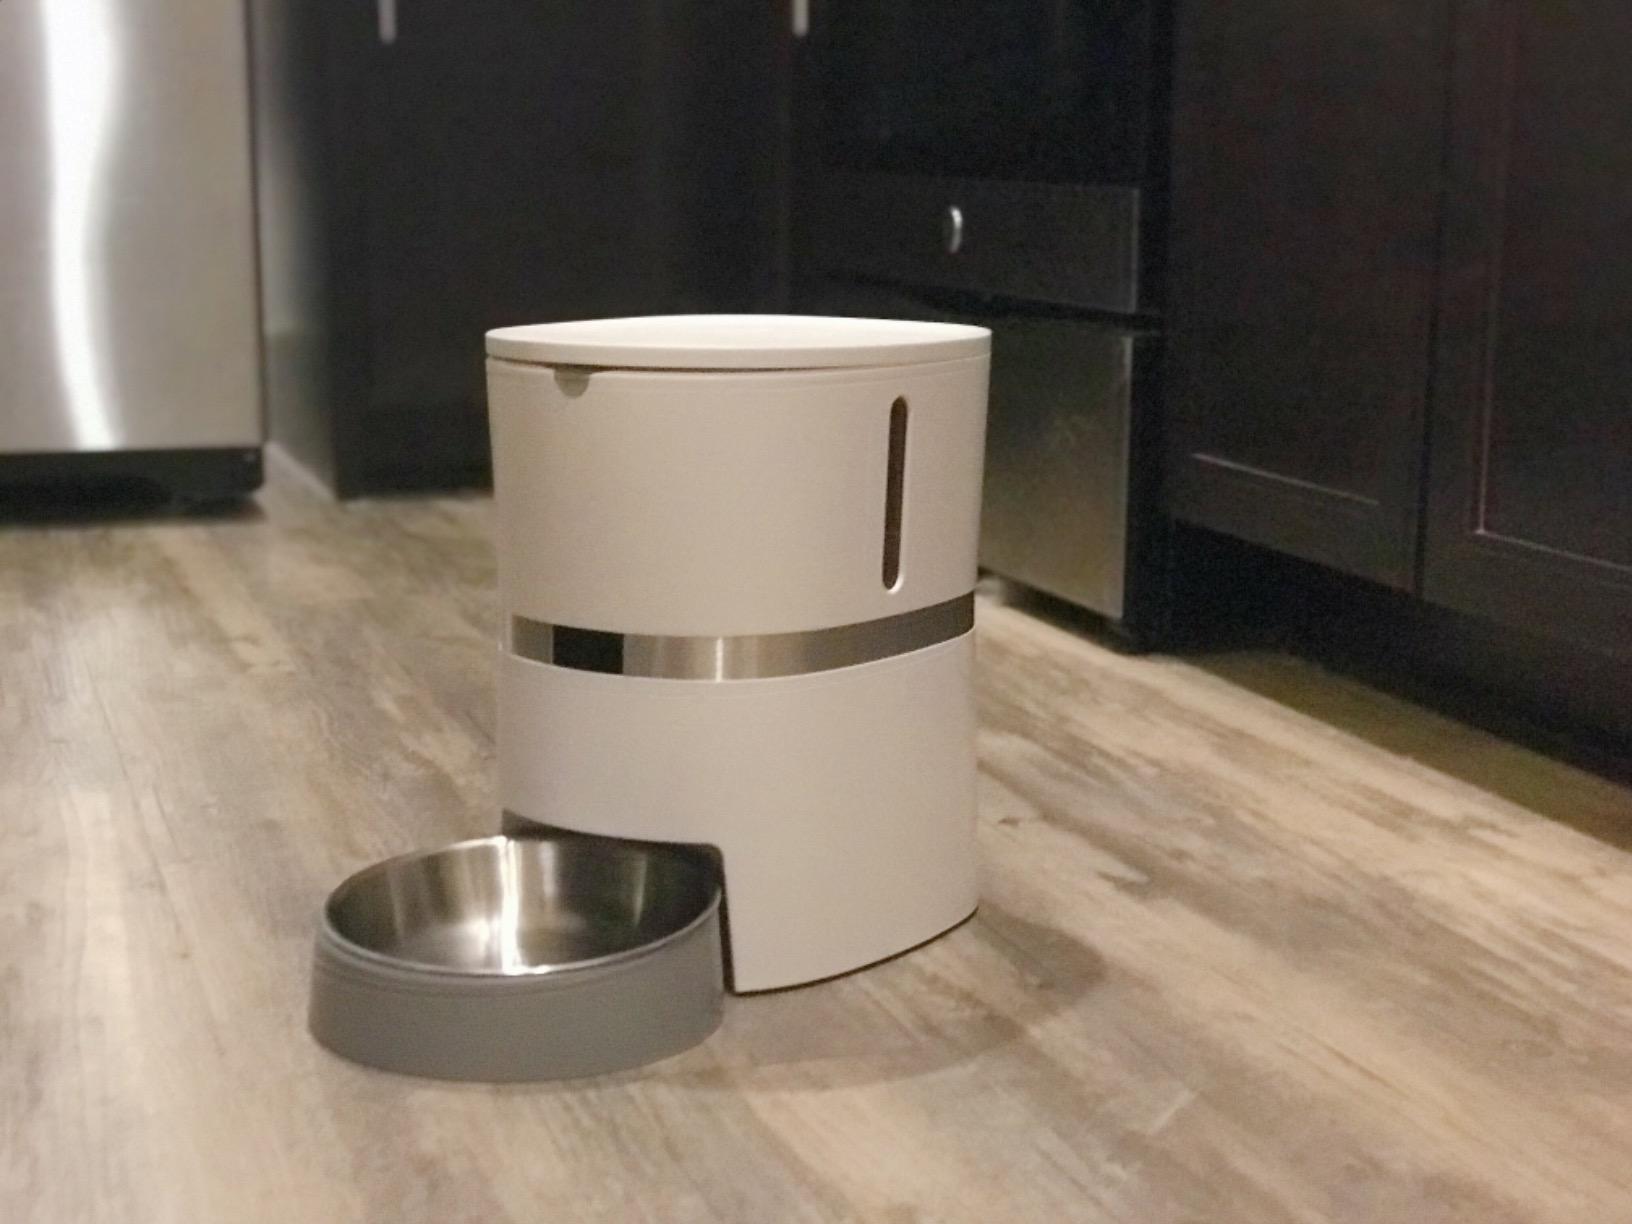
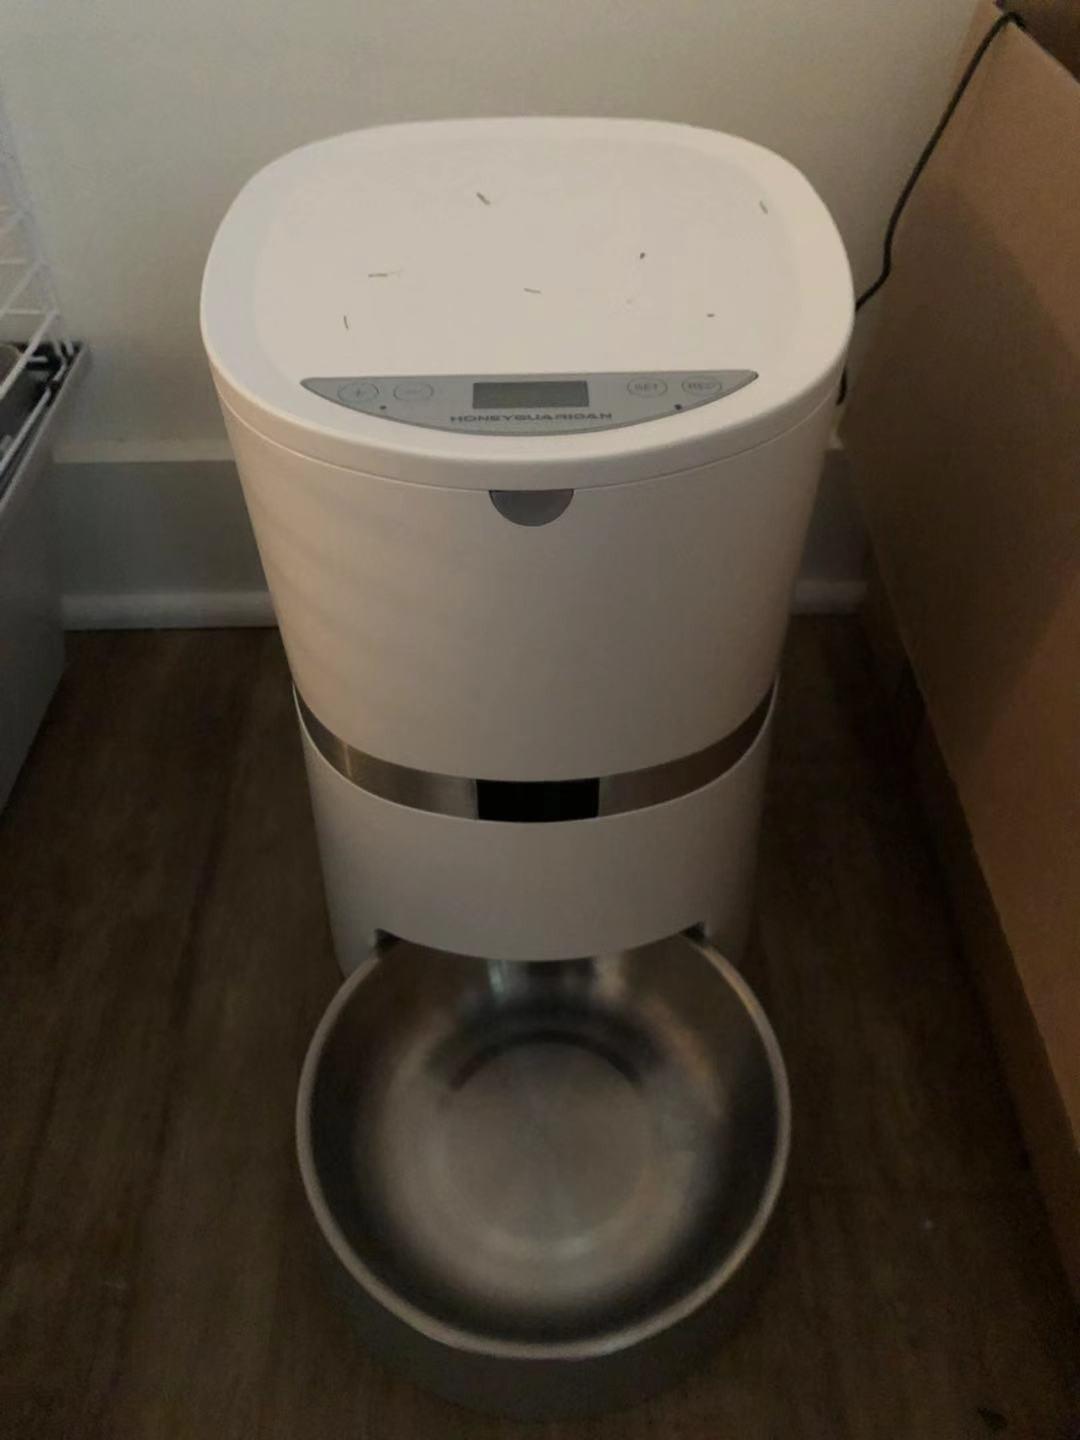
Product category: items_feeder
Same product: yes